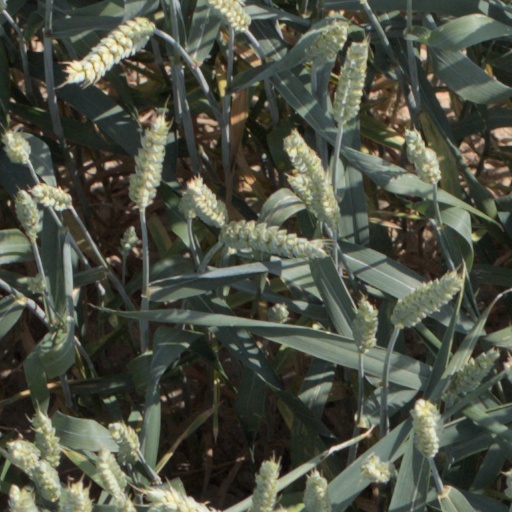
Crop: wheat